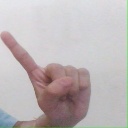
अक्षर: ए